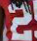
Number: 2